Tigercub

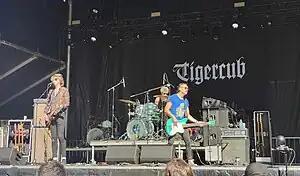
Tigercub performing live in 2023.

Tigercub are a three-piece rock band from Brighton, UK. The band are Jamie Stephen Hall (vocals and lead guitar), James Allix (drums) and Jimi Wheelwright (bass). Tigercub have released three EPs, the "Hands" EP (2013), "Repressed Semantics" (2015) and "Evolve or Die" (2017), and three full-length albums, "Abstract Figures in the Dark" (2016), "As Blue as Indigo" (2021) and "The Perfume Of Decay" (2023).